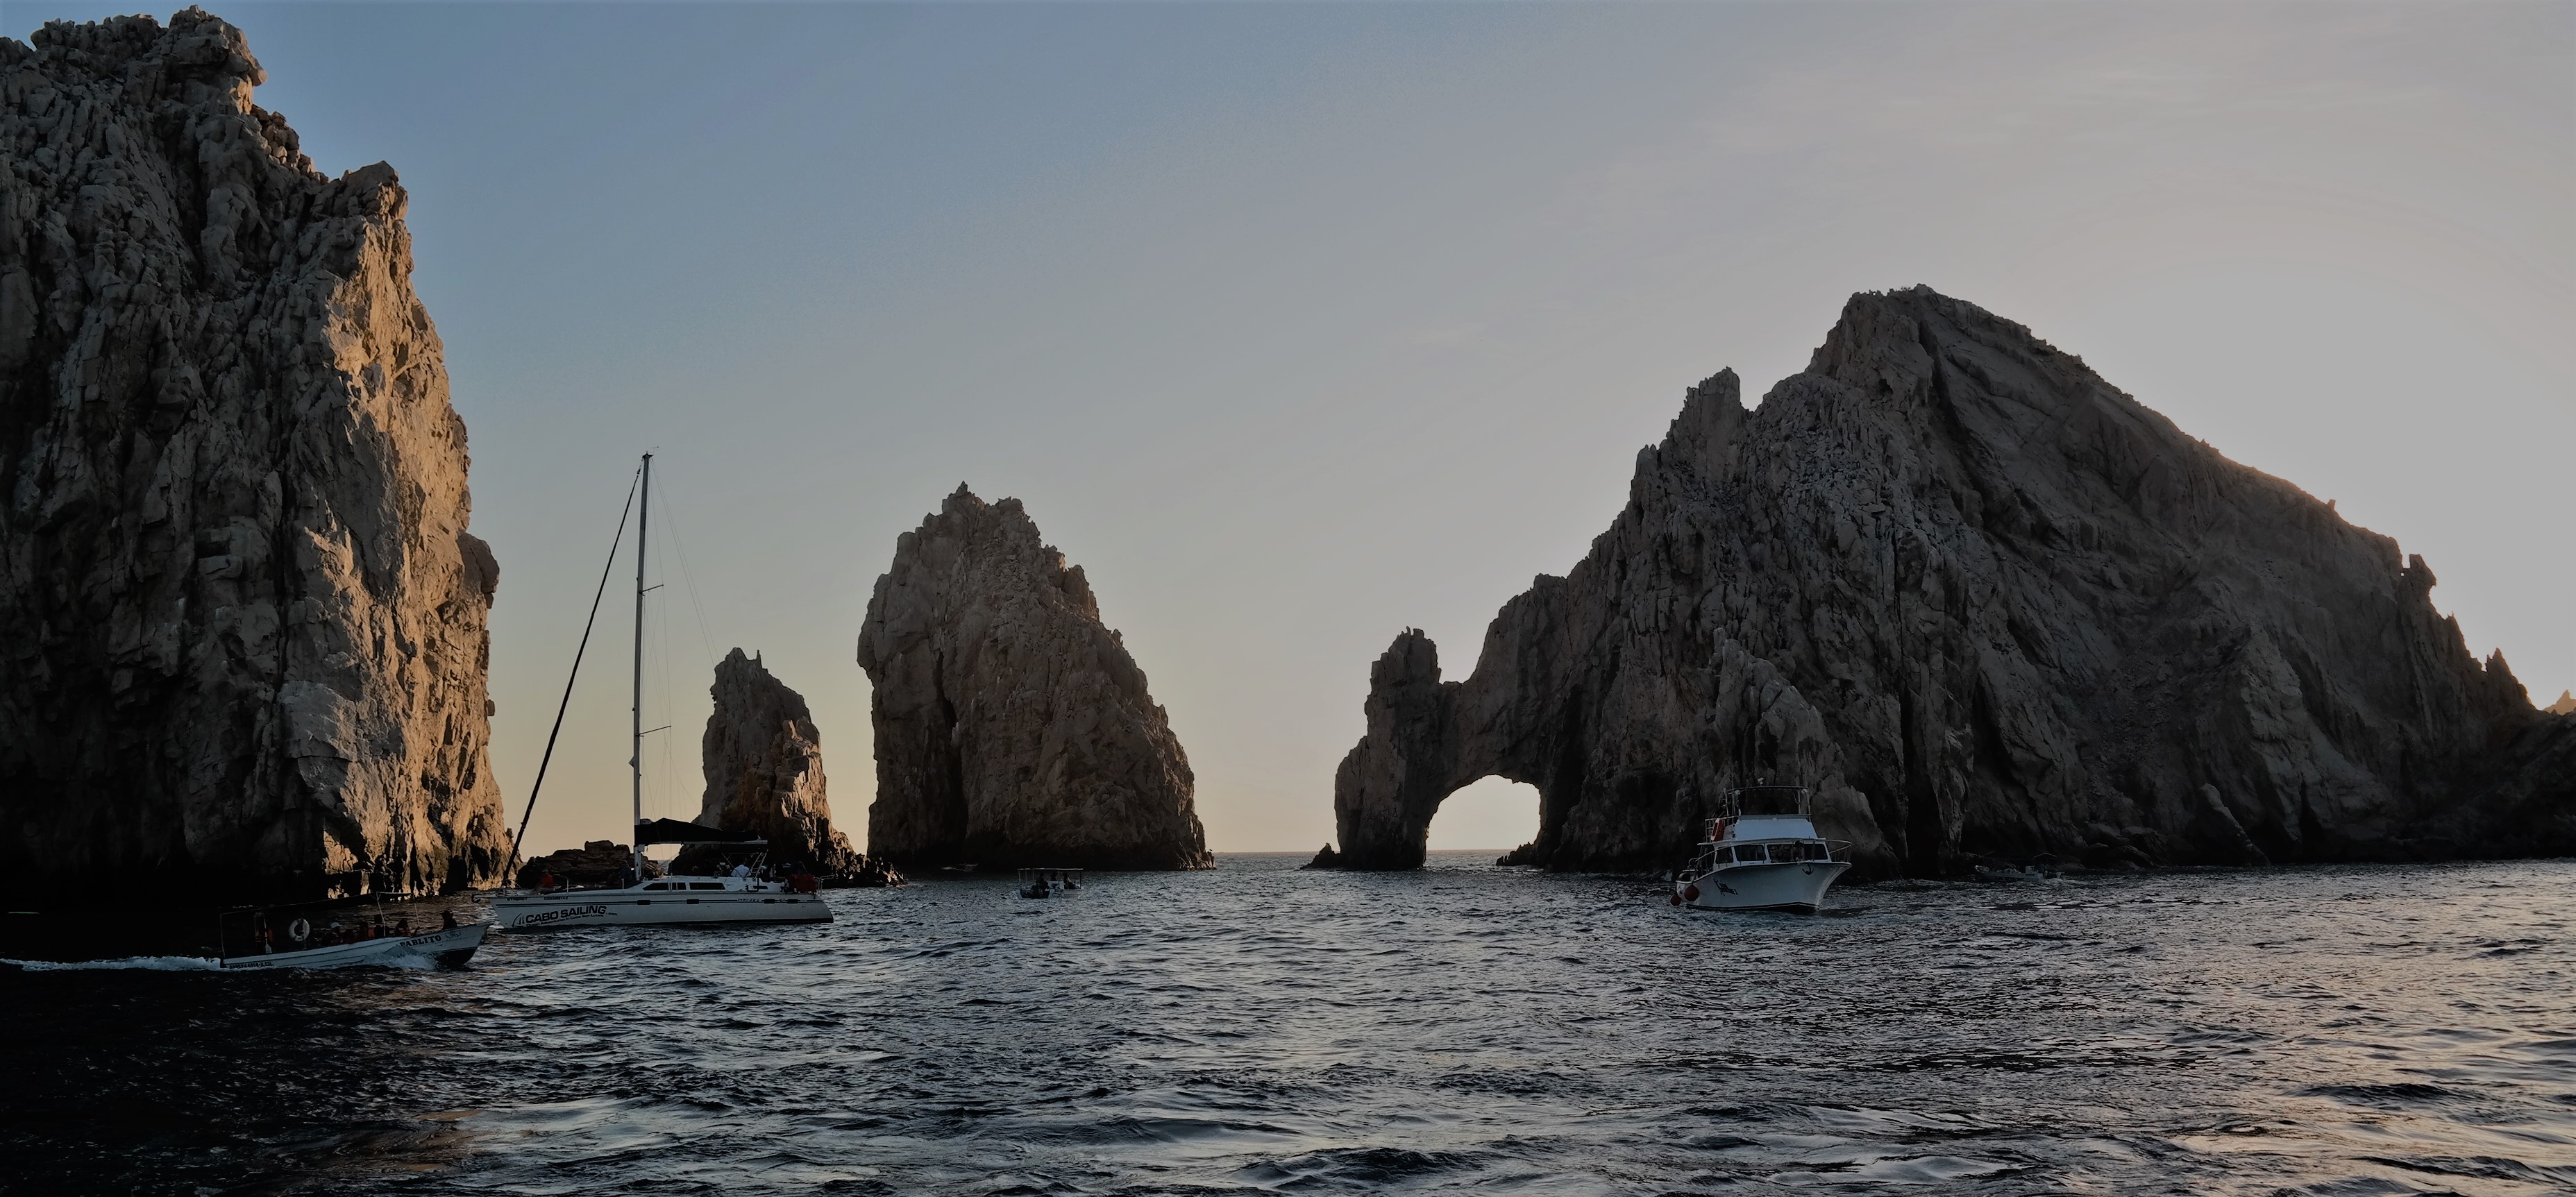
cabos, mexico, body of water, rock, formation, stack, sea, coastal and oceanic landforms, coast, klippe, bay, cliff, ocean, skerry, islet, promontory, vehicle, cape, landscape, boat, outcrop, tourism